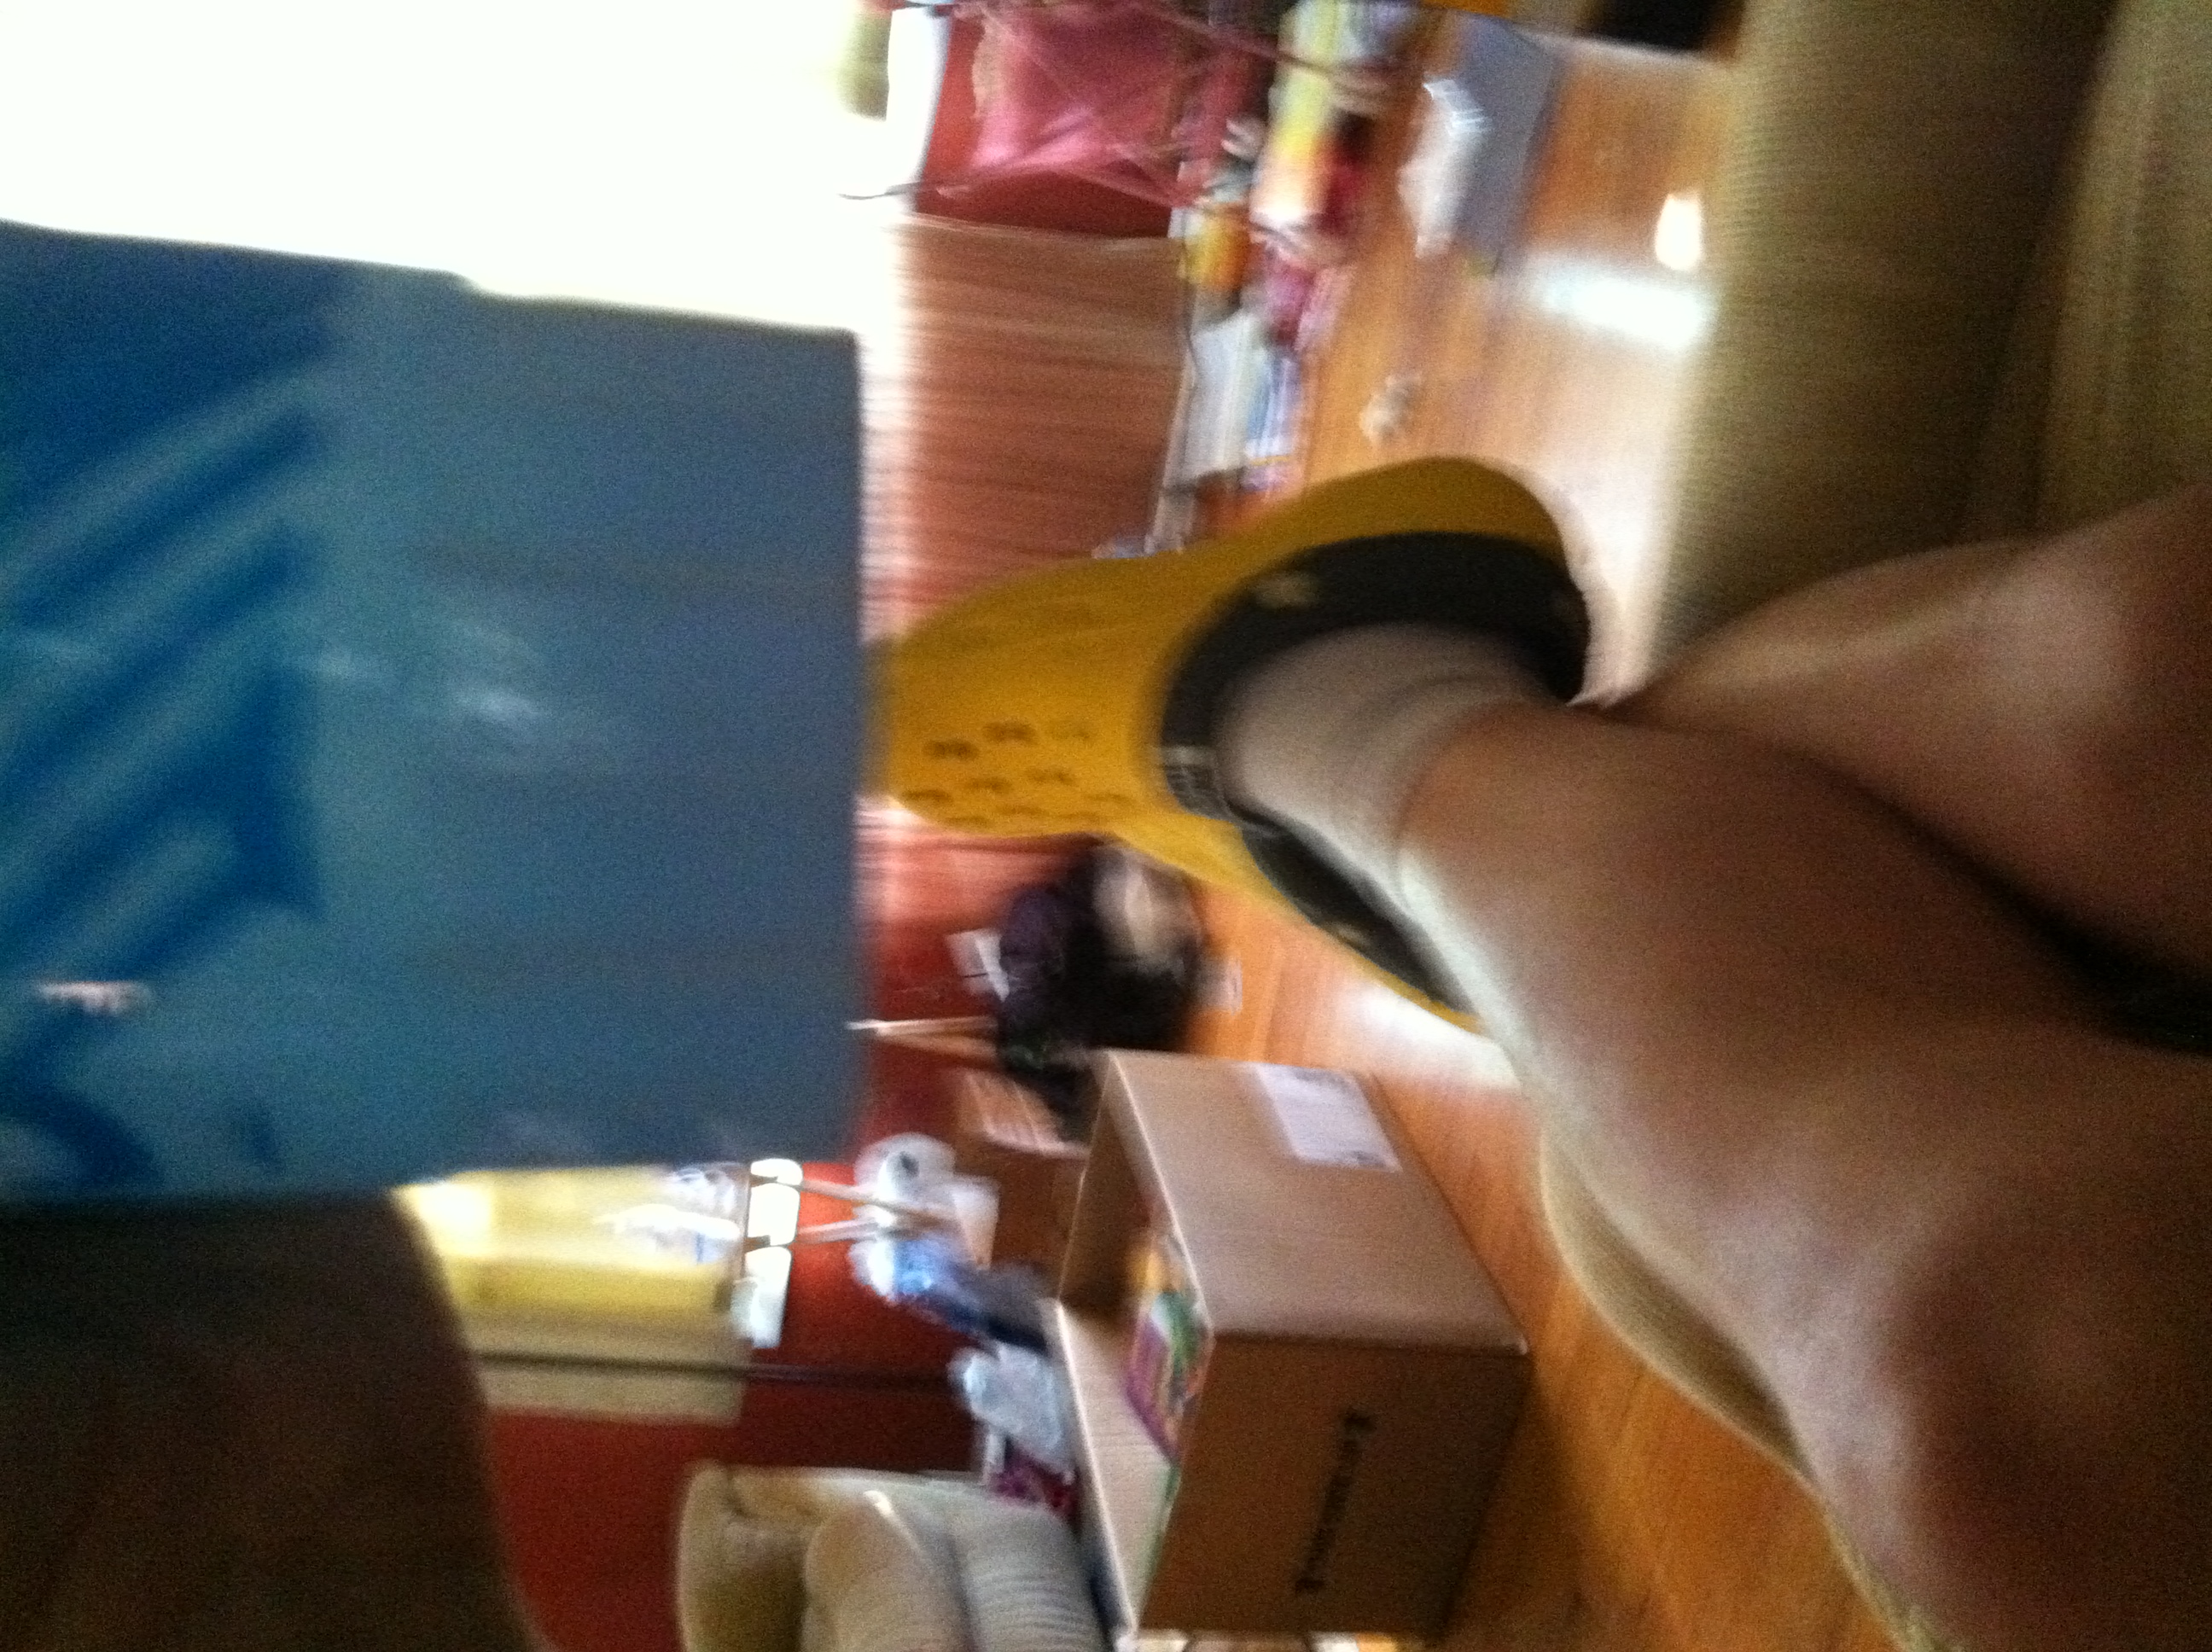Question: What color is the drink in my cup?
Answer: unanswerable